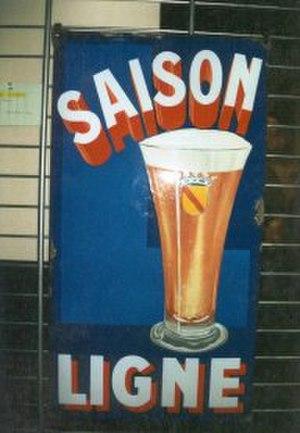
Ligne est une section de la ville belge d’Ath située en Région wallonne dans la province de Hainaut. Ce gros bourg se trouve au bord de la Dendre occidentale, à cinq kilomètres à l’ouest